Hanuman

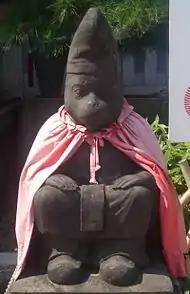
In Japan, icons of the divine monkey (Saruta Biko), guarding temples such as Saru-gami at Hie Shrine.

The curse lifted; Hanuman now remembers all of his dynamic divine powers. He is said to have transformed into the size of mountain and flew across the narrow channel to Lanka. Upon landing, he discovers a city populated by the Lanka king Ravana and his demon followers, so he shrinks down to the size of an ant and sneaks into the city. After searching the city, he discovers Sita in a grove, guarded by demon warriors. When they all fall asleep, he meets with Sita and discusses how he came to find her. She reveals that Ravana kidnapped her and is forcing her to marry him soon. He offers to rescue her but Sita refuses, stating that her husband must do it.